Aztecs

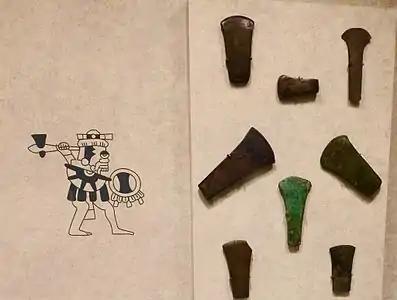
Aztec metal axe blades. Prior of the arrival of the European settlers, see: Metallurgy in pre-Columbian Mesoamerica

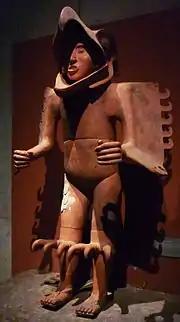
Large ceramic statue of an Aztec eagle warrior

The Nahuatl words "aztēcatl" (singular) and "aztēcah" (plural) mean "people from Aztlán", a mythical place of origin for several ethnic groups in central Mexico. The term was not used as an endonym by the Aztecs themselves, but it is found in the different migration accounts of the Mexica, where it describes the different tribes who left Aztlan together. In one account of the journey from Aztlan, Huitzilopochtli, the tutelary deity of the Mexica tribe, tells his followers on the journey that "now, no longer is your name Azteca, you are now Mexitin [Mexica]".